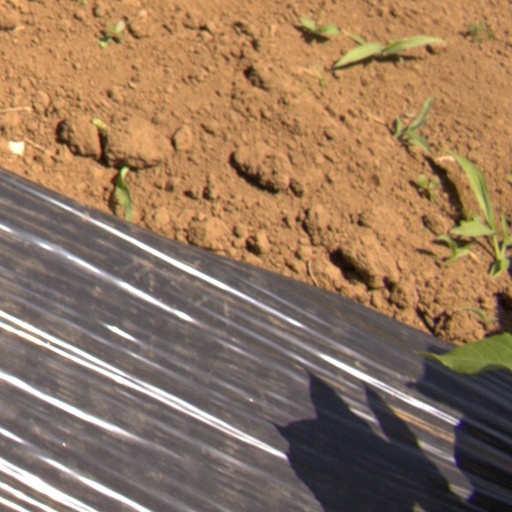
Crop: Jerusalem artichoke